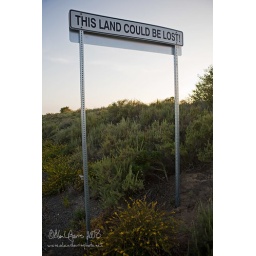
An obscure road sign in San Clemente